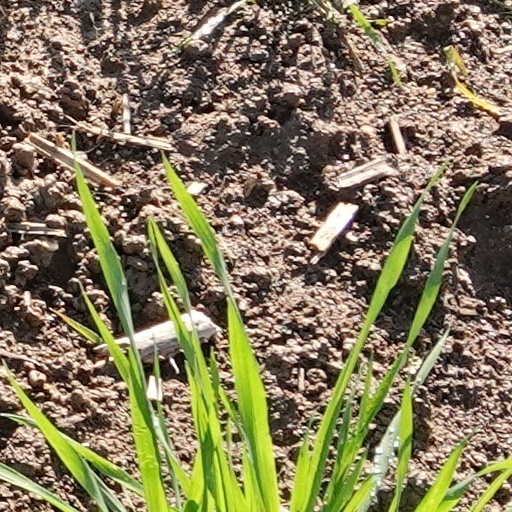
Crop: wheat